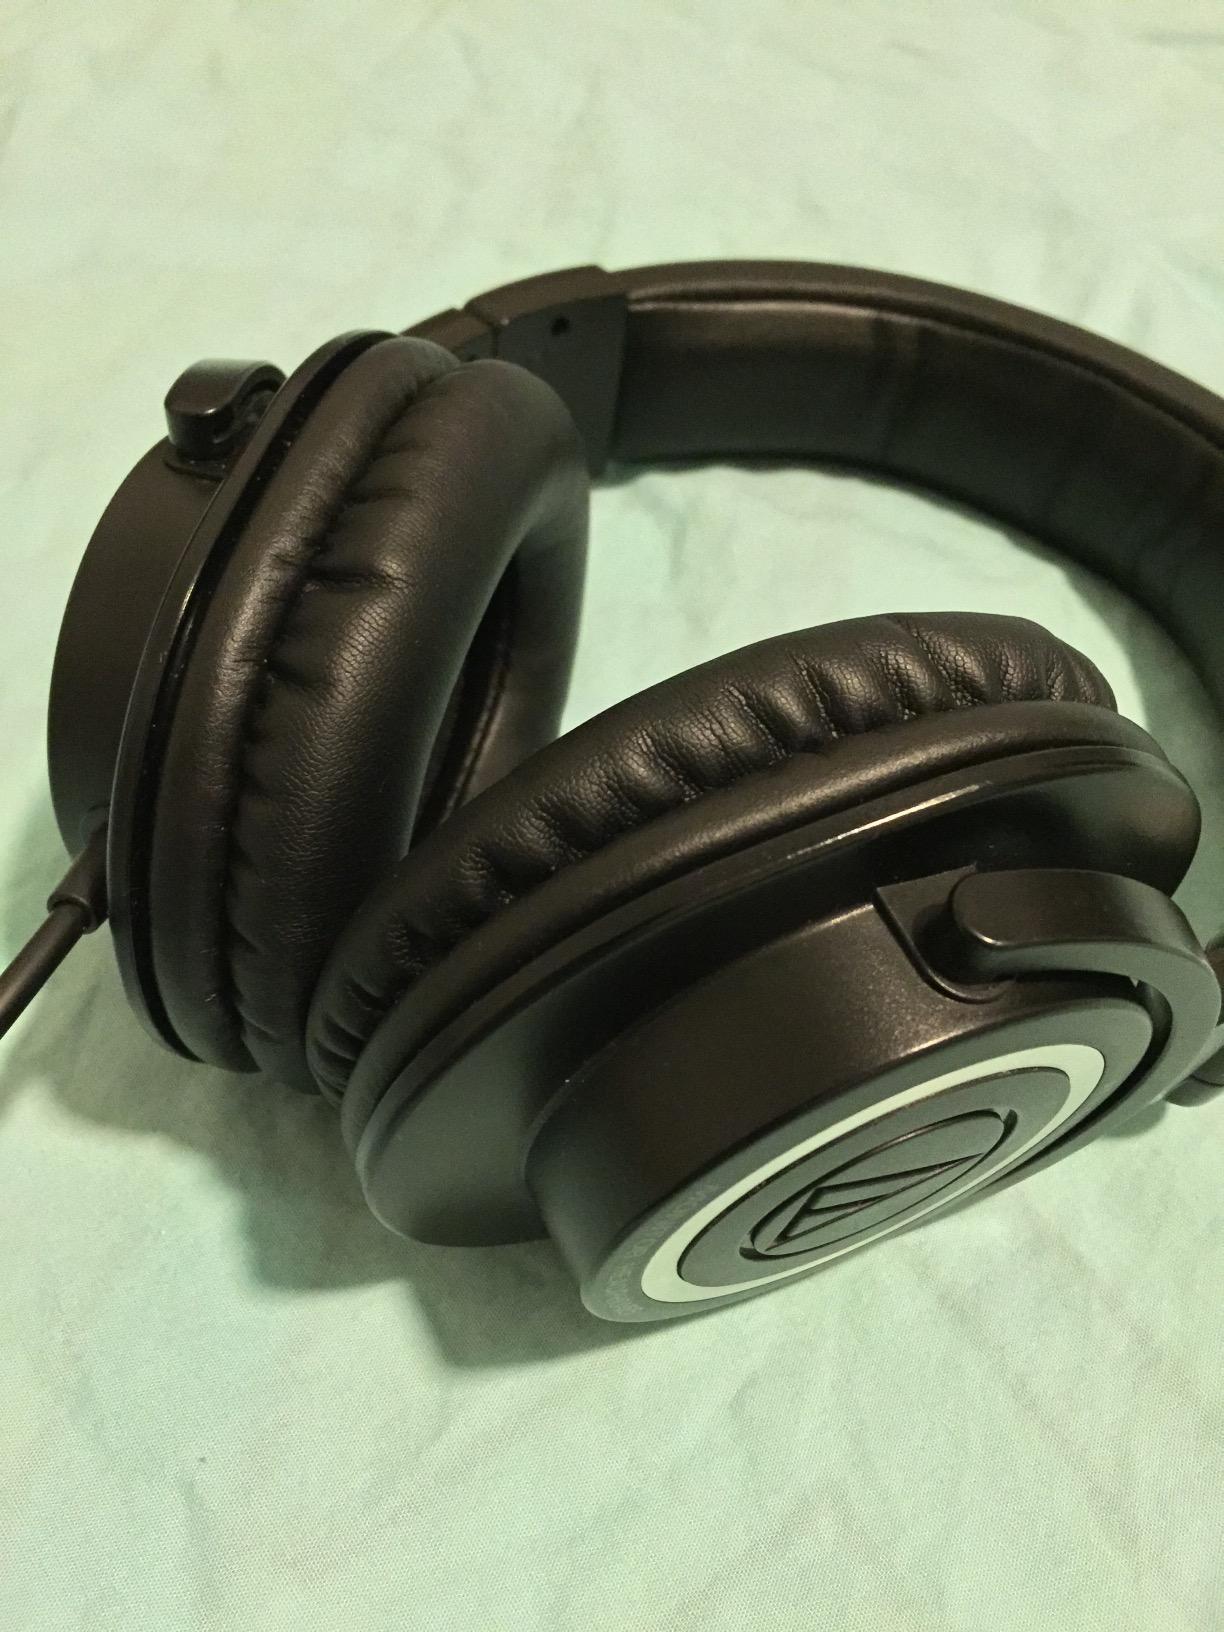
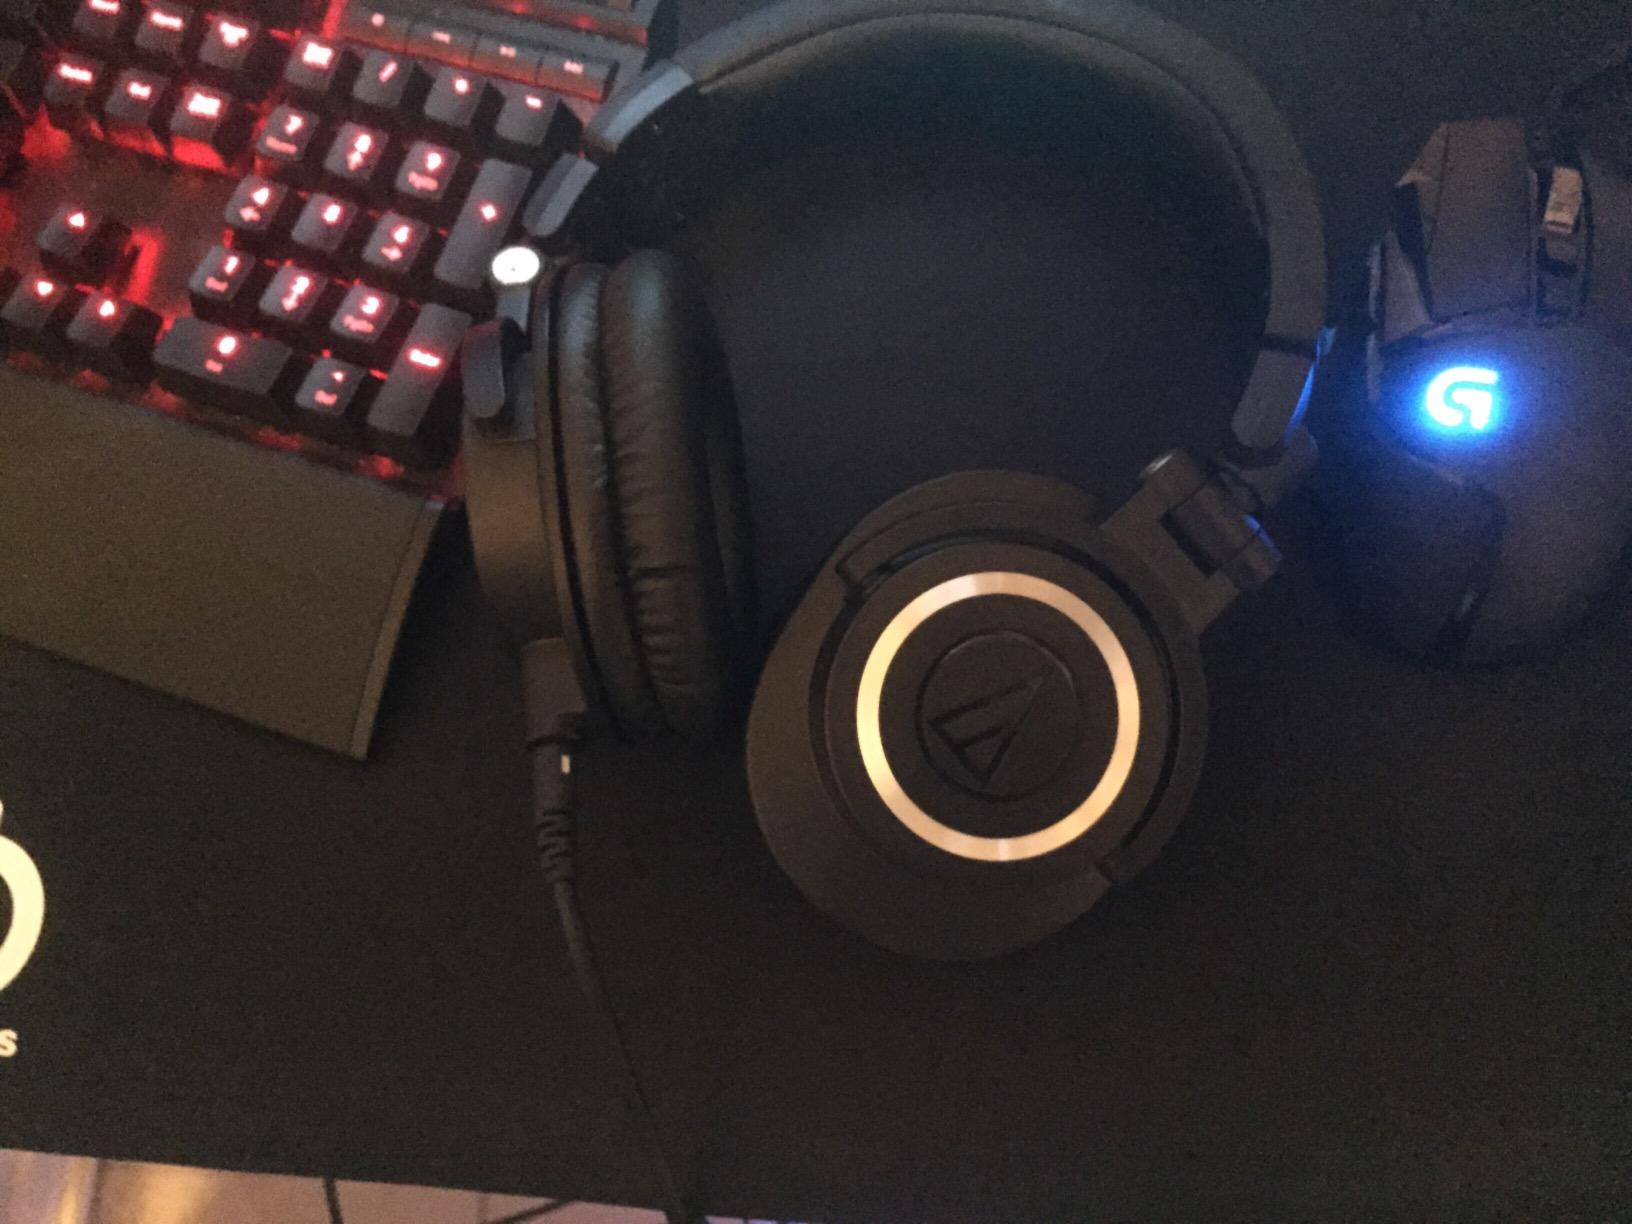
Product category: headphones
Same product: no